Conan the Hunter

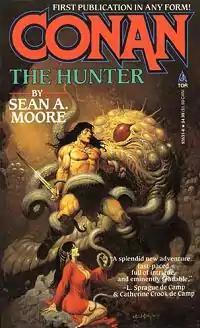
Cover of the first edition.

Conan the Hunter is a fantasy novel by American writer Sean A. Moore, featuring Robert E. Howard's sword and sorcery hero Conan the Barbarian. It was first published in paperback by Tor Books in January 1994.